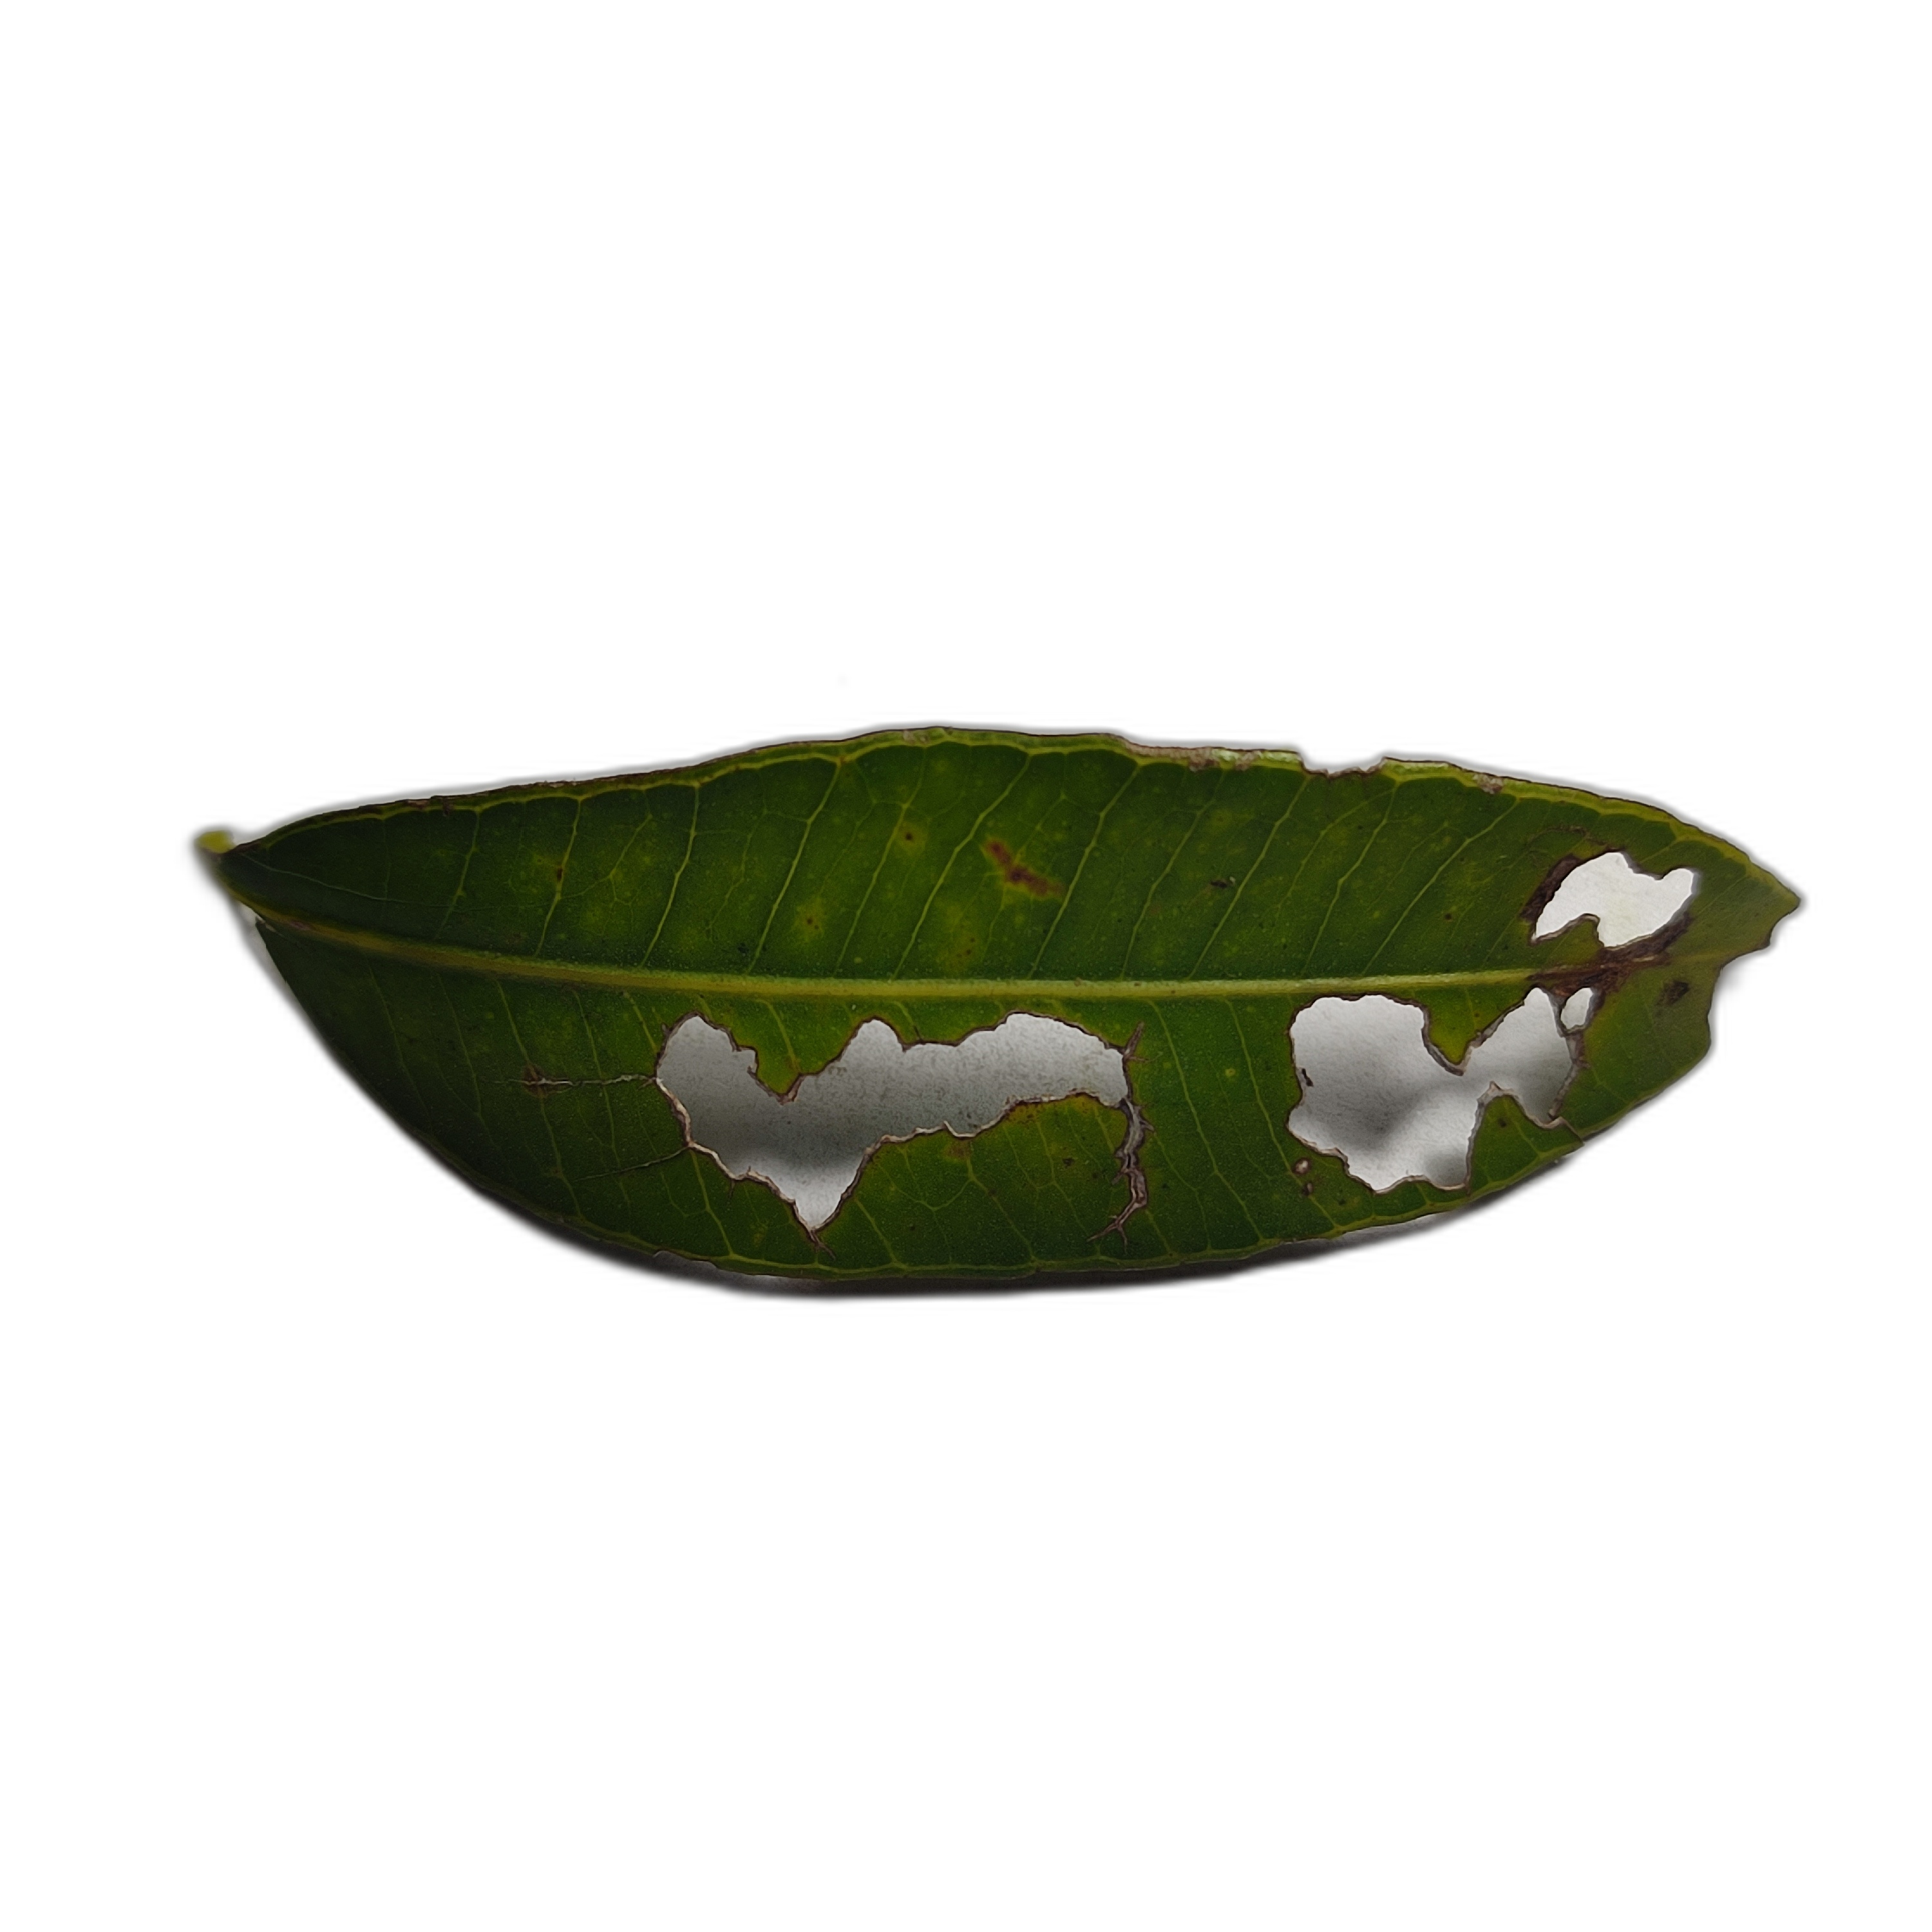
Label: not_healthy